Descent (2017 film)

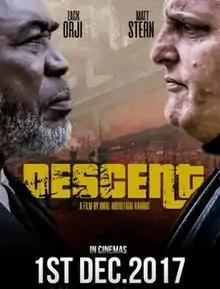
Theatrical release poster

Descent is a 2017 Nigerian film produced by Nwankwo Chibuzor. Descent addresses issues relating to family, narcotics, love and karma. Descent has won a Recognition Award for Best Picture International Trailer and at the year won the Special Movie Award (SMA) in the Republic of The Gambia.